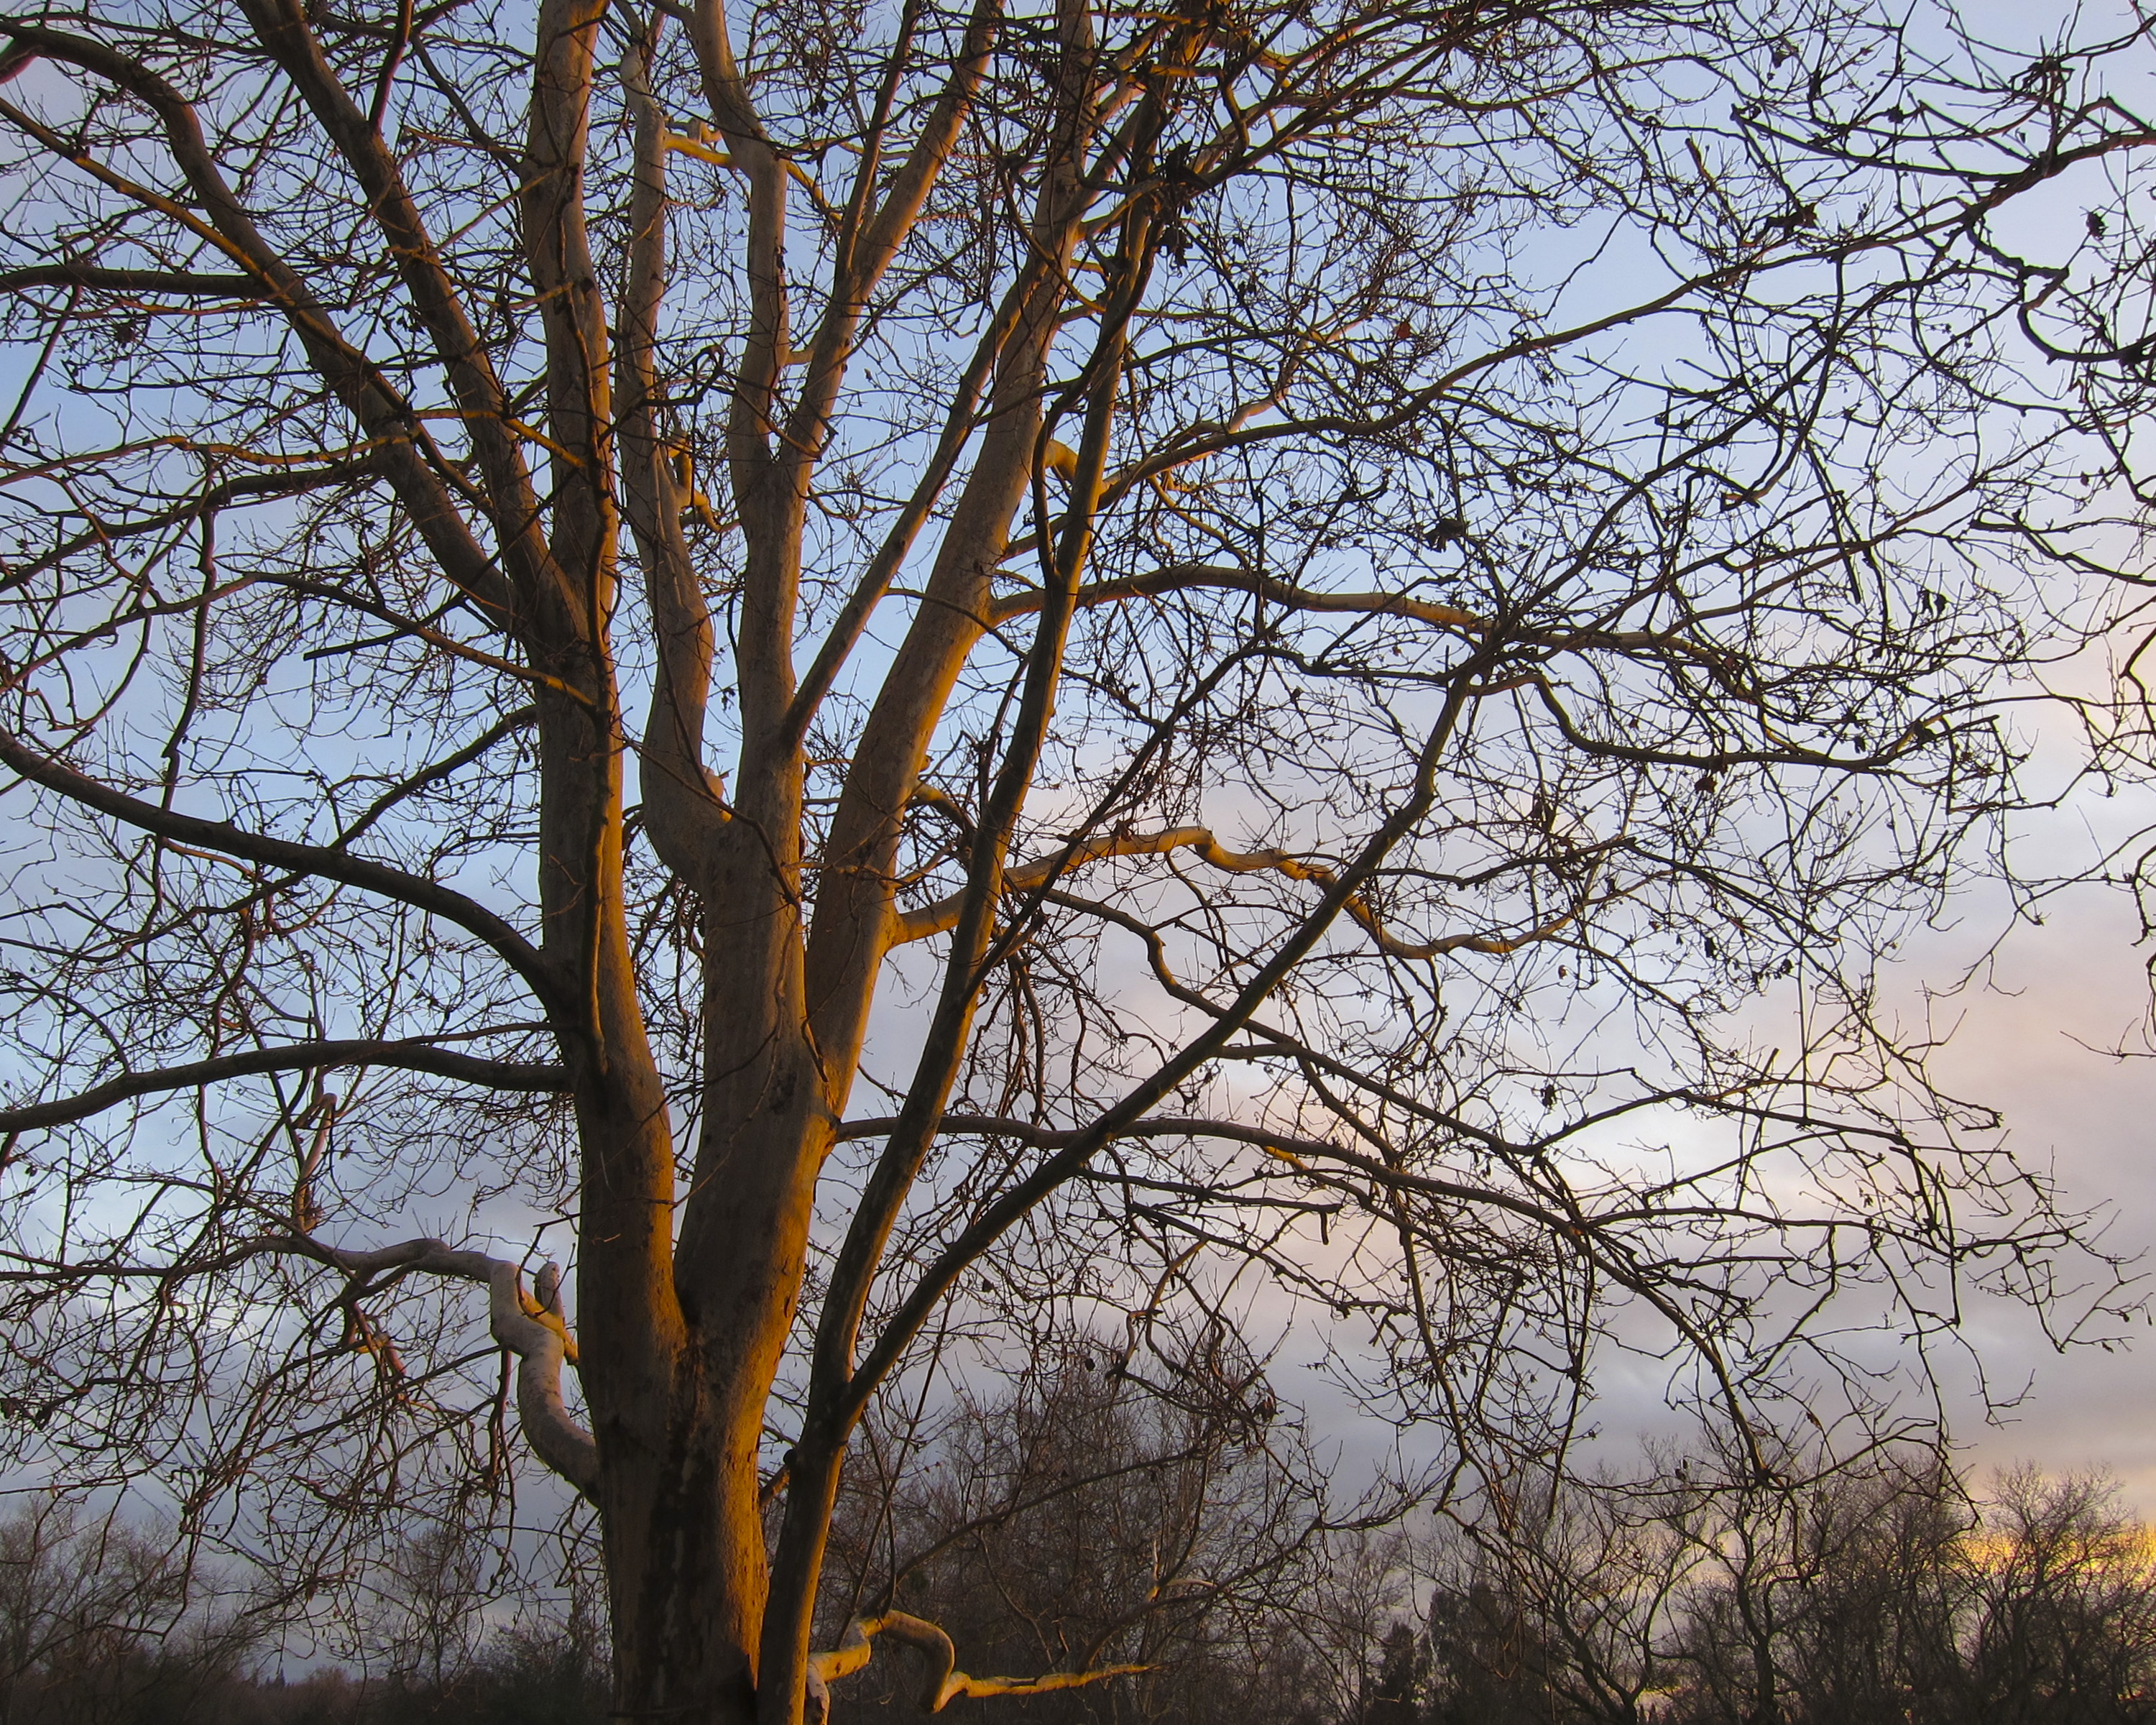
tree, nature, forest, branch, winter, plant, sky, sunset, sunlight, morning, leaf, flower, spring, autumn, california, season, woodland, sacramento, 2011inphotos, atmospheric phenomenon, woody plant